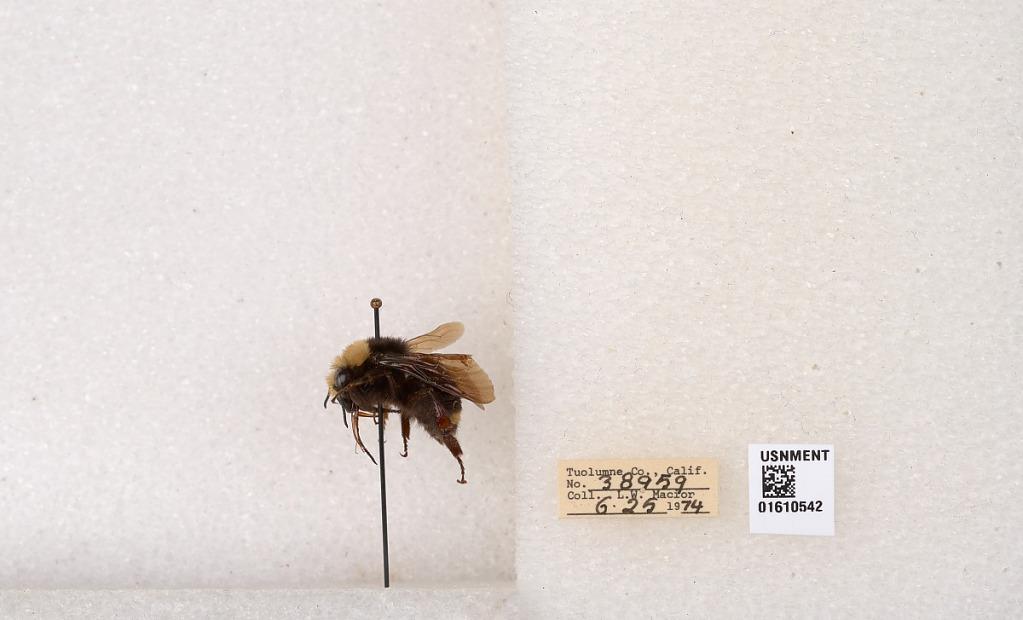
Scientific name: Bombus (Pyrobombus) vosnesenskii Radoszkowski
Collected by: L. Macior
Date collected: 1974-6-25
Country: United States
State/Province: California
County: Tuolumne
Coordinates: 37.9712, -120.228